Hörstel station

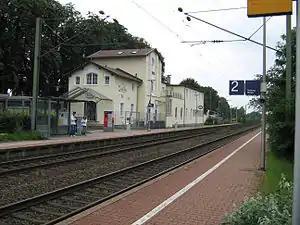
Hörstel railway station

Hörstel is a railway station located in Hörstel, Germany. The station is located on the Löhne–Rheine line. The train services are operated by WestfalenBahn.